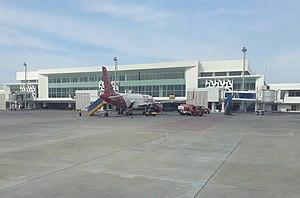
L'aéroport international Ahmad-Yani est l'aéroport de Semarang, la capitale de la province de Java central en Indonésie. Jusqu'en 1966, c'était uniquement une base de l'armée de l'air indonésienne.